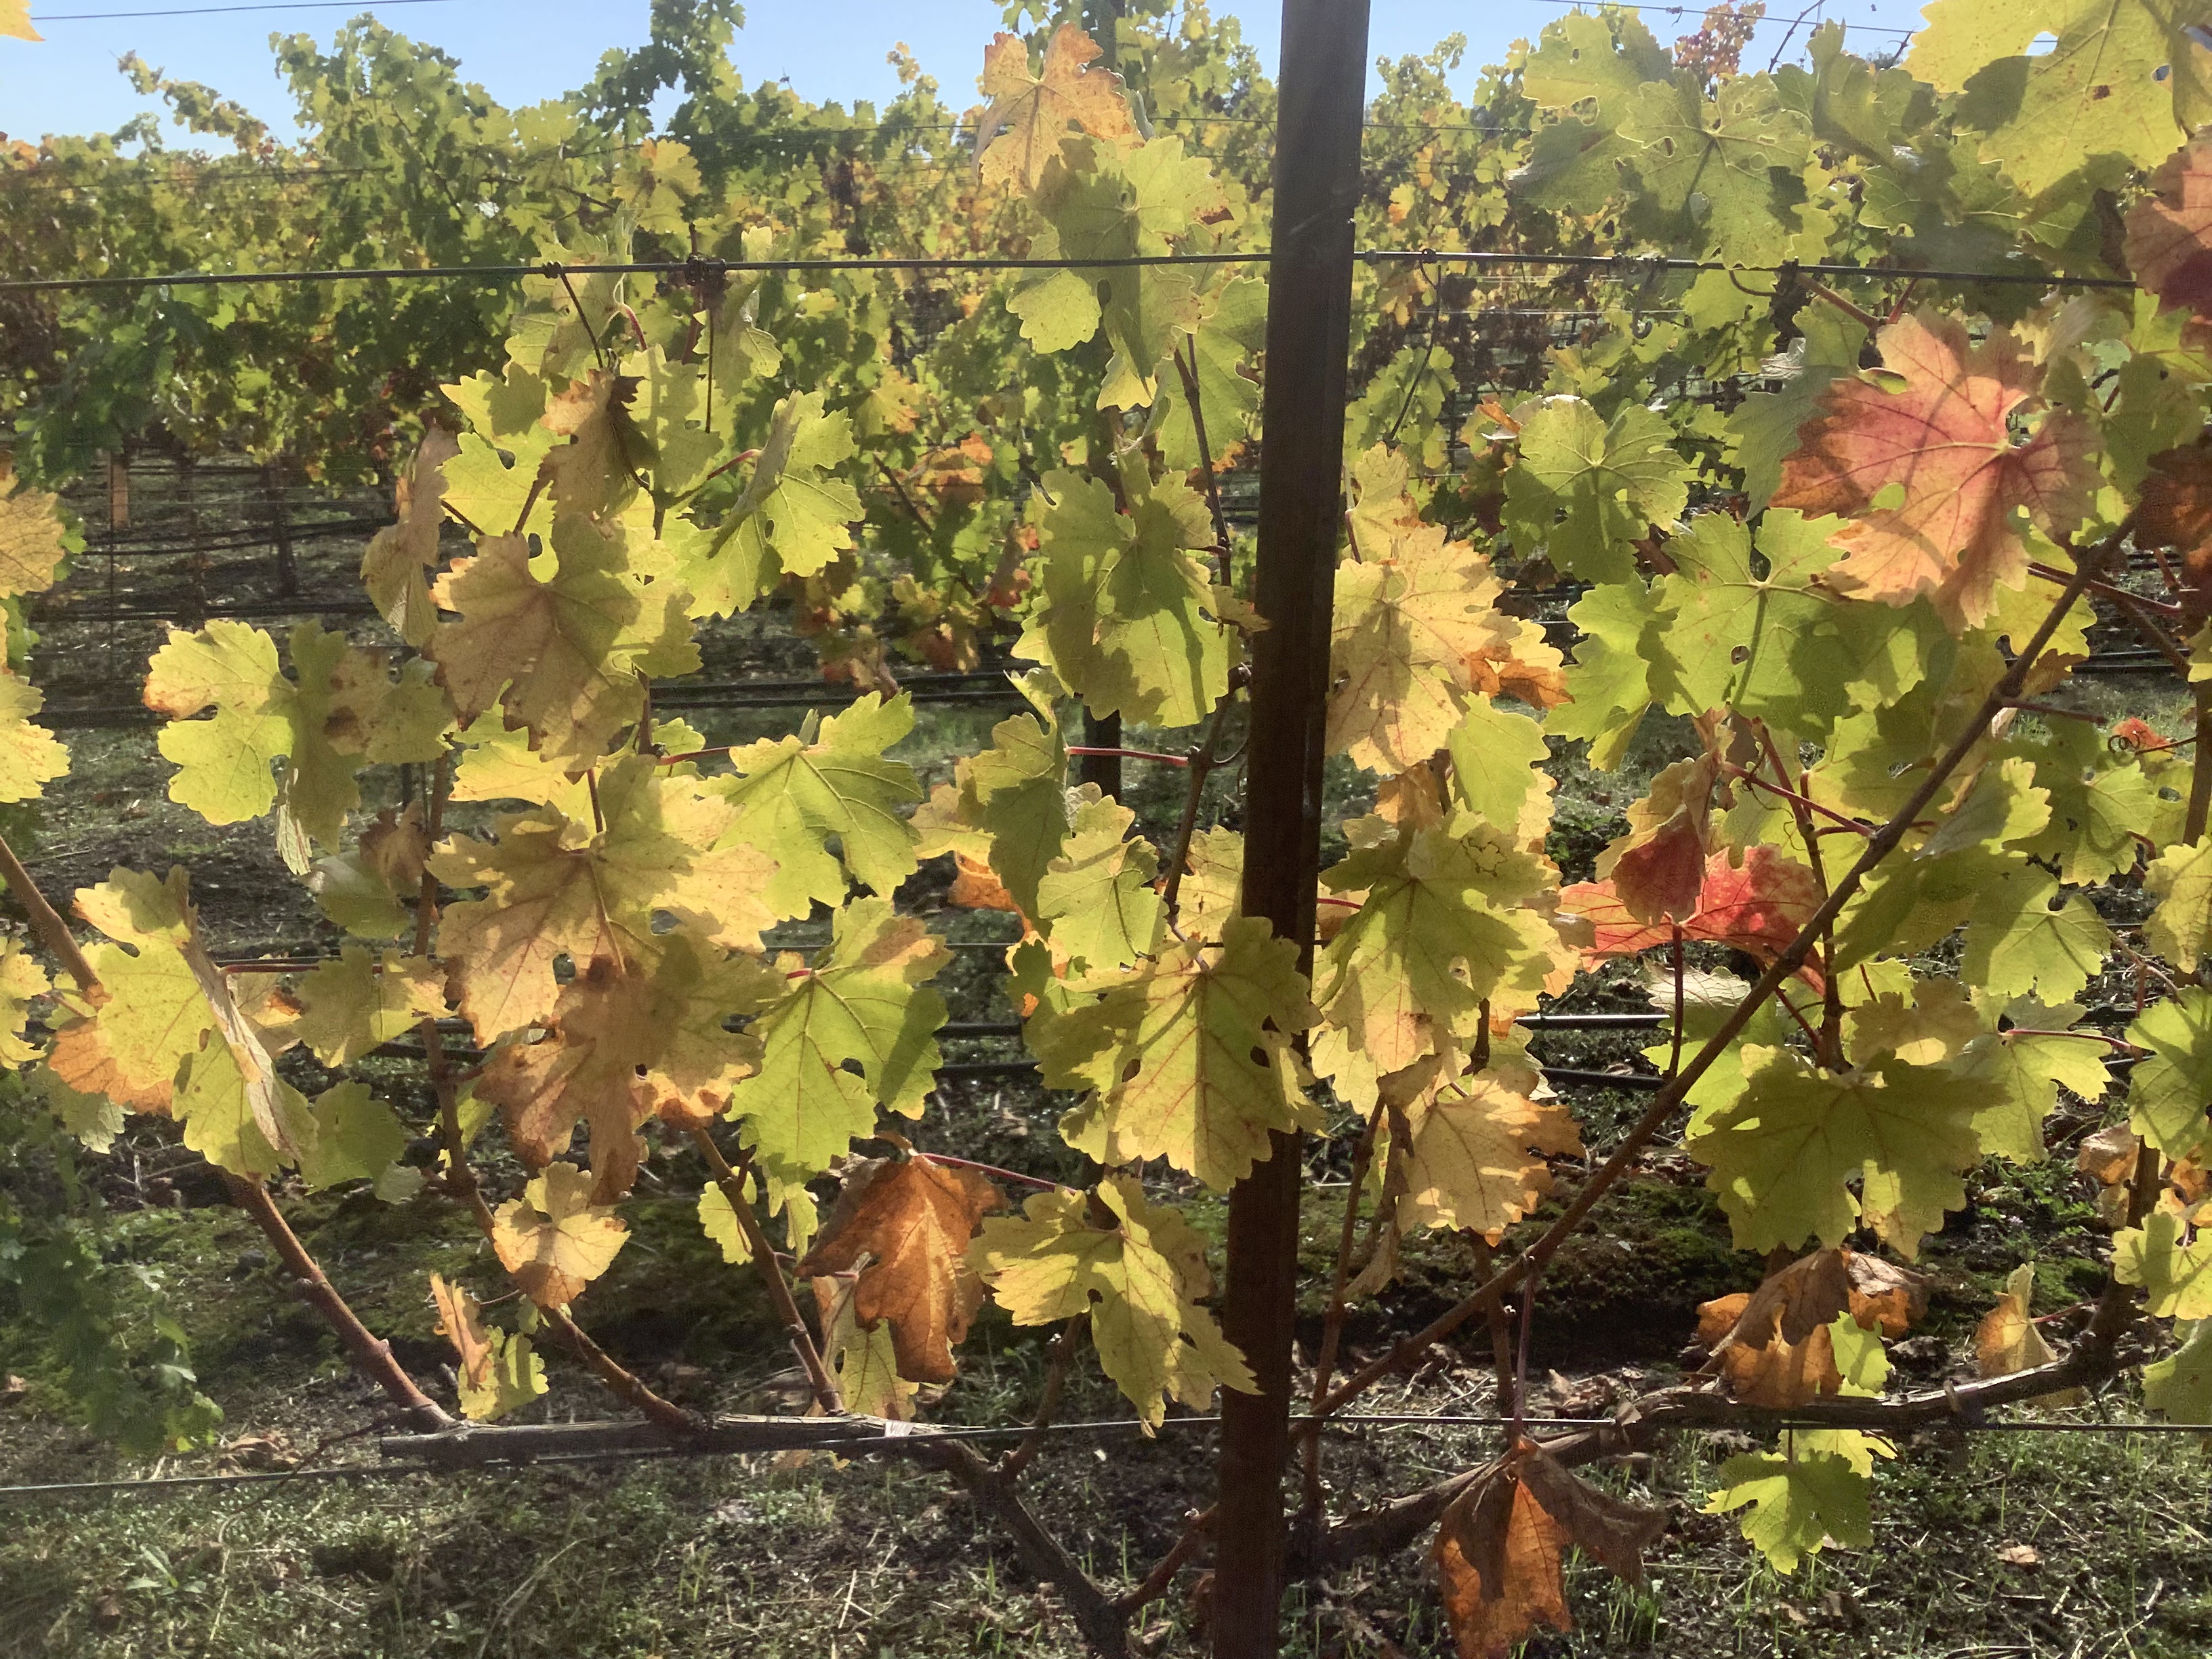
Label: Other Red